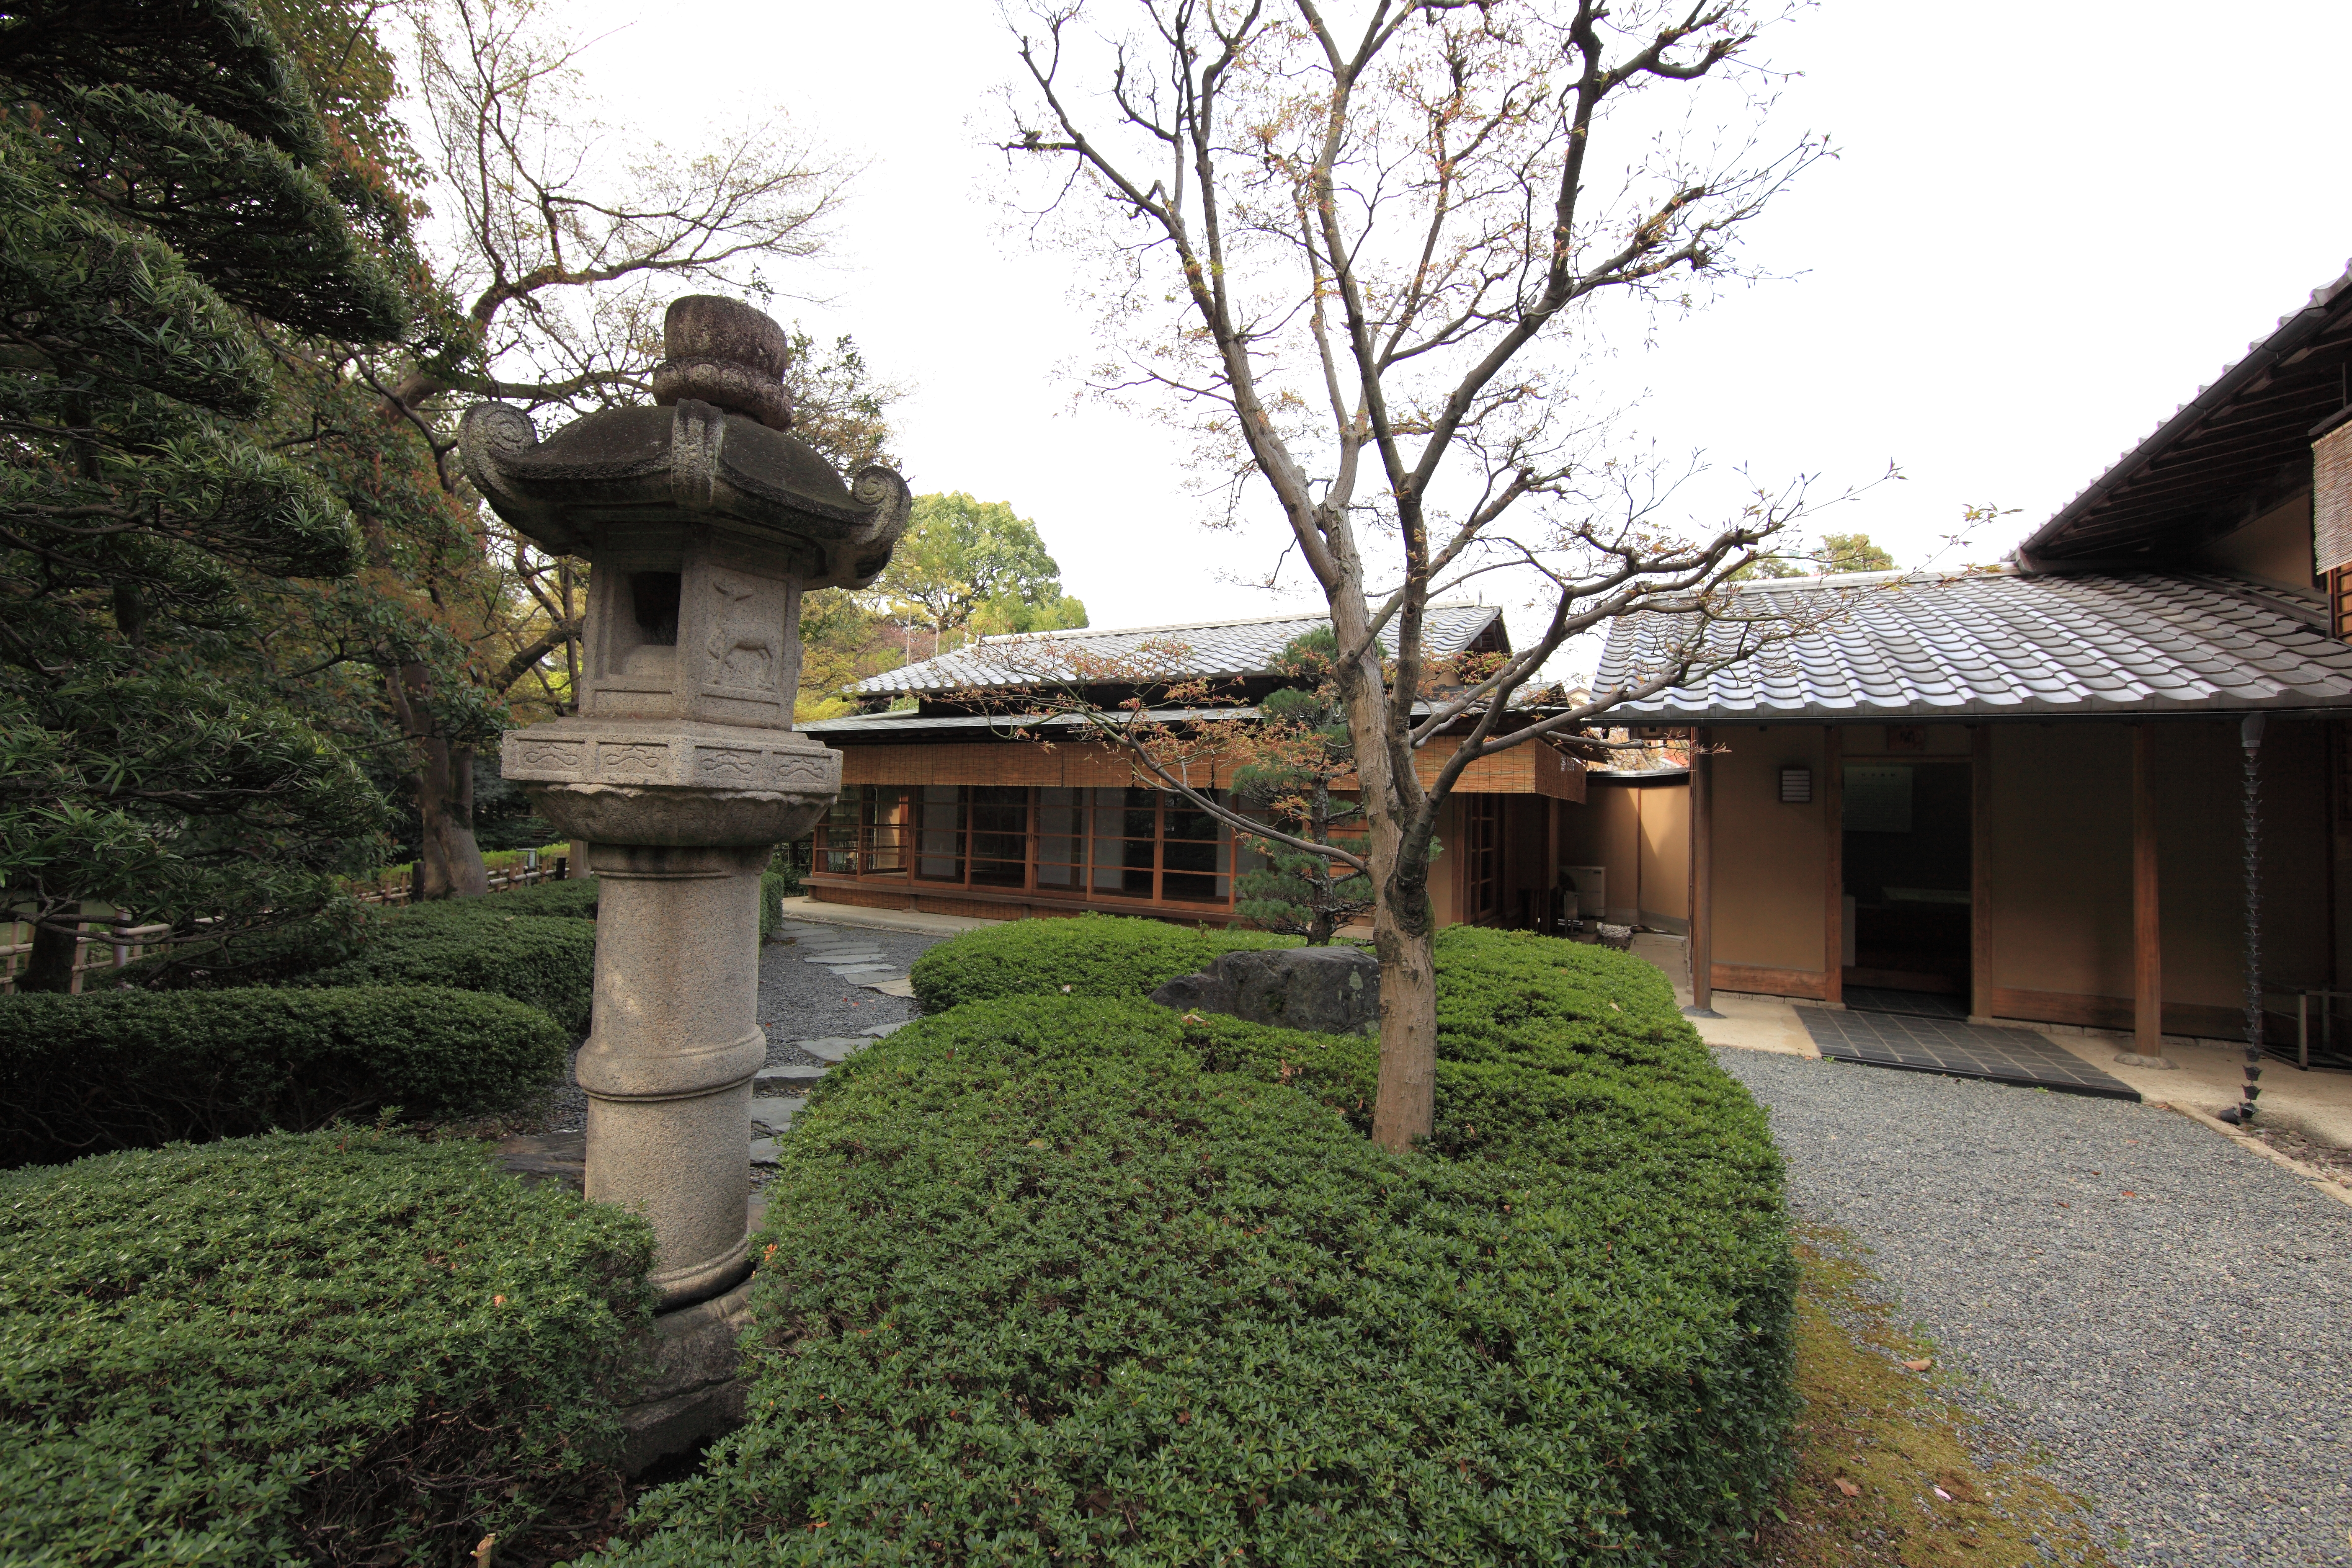
house, home, high, property, exterior, design, japanese, shrine, 5d, style, hires, estate, markii, traditional, hi, res, resolution, saitama, kumagaya, seikeien